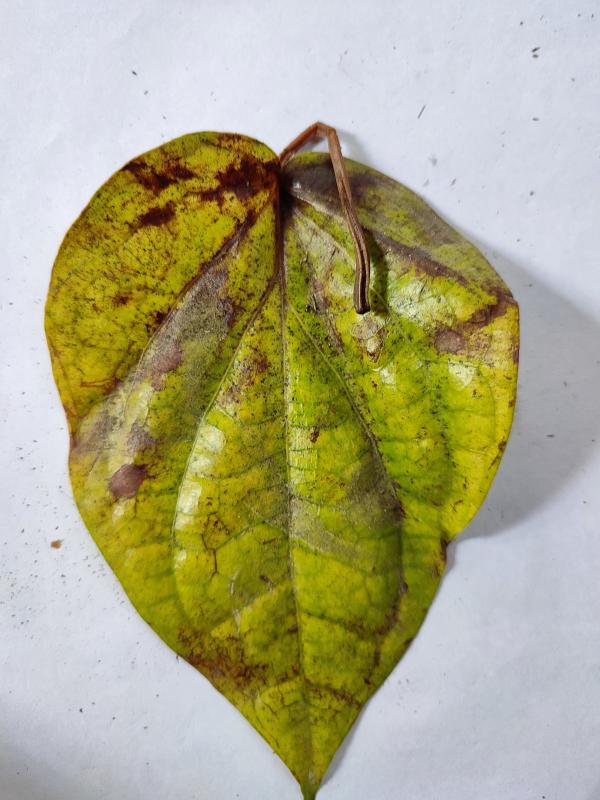
Label: Dried_Leaf